Courtney Upshaw

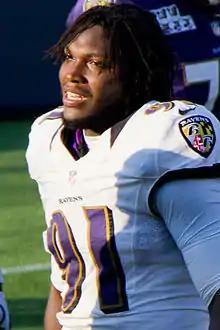
Upshaw with the Baltimore Ravens in 2012

Courtney Tremaine Upshaw (born December 13, 1989) is an American former professional football player who was a linebacker in the National Football League (NFL). He played college football for the Alabama Crimson Tide, earning first-team All-American honors in 2011. He was selected by the Baltimore Ravens in the second round of the 2012 NFL draft.